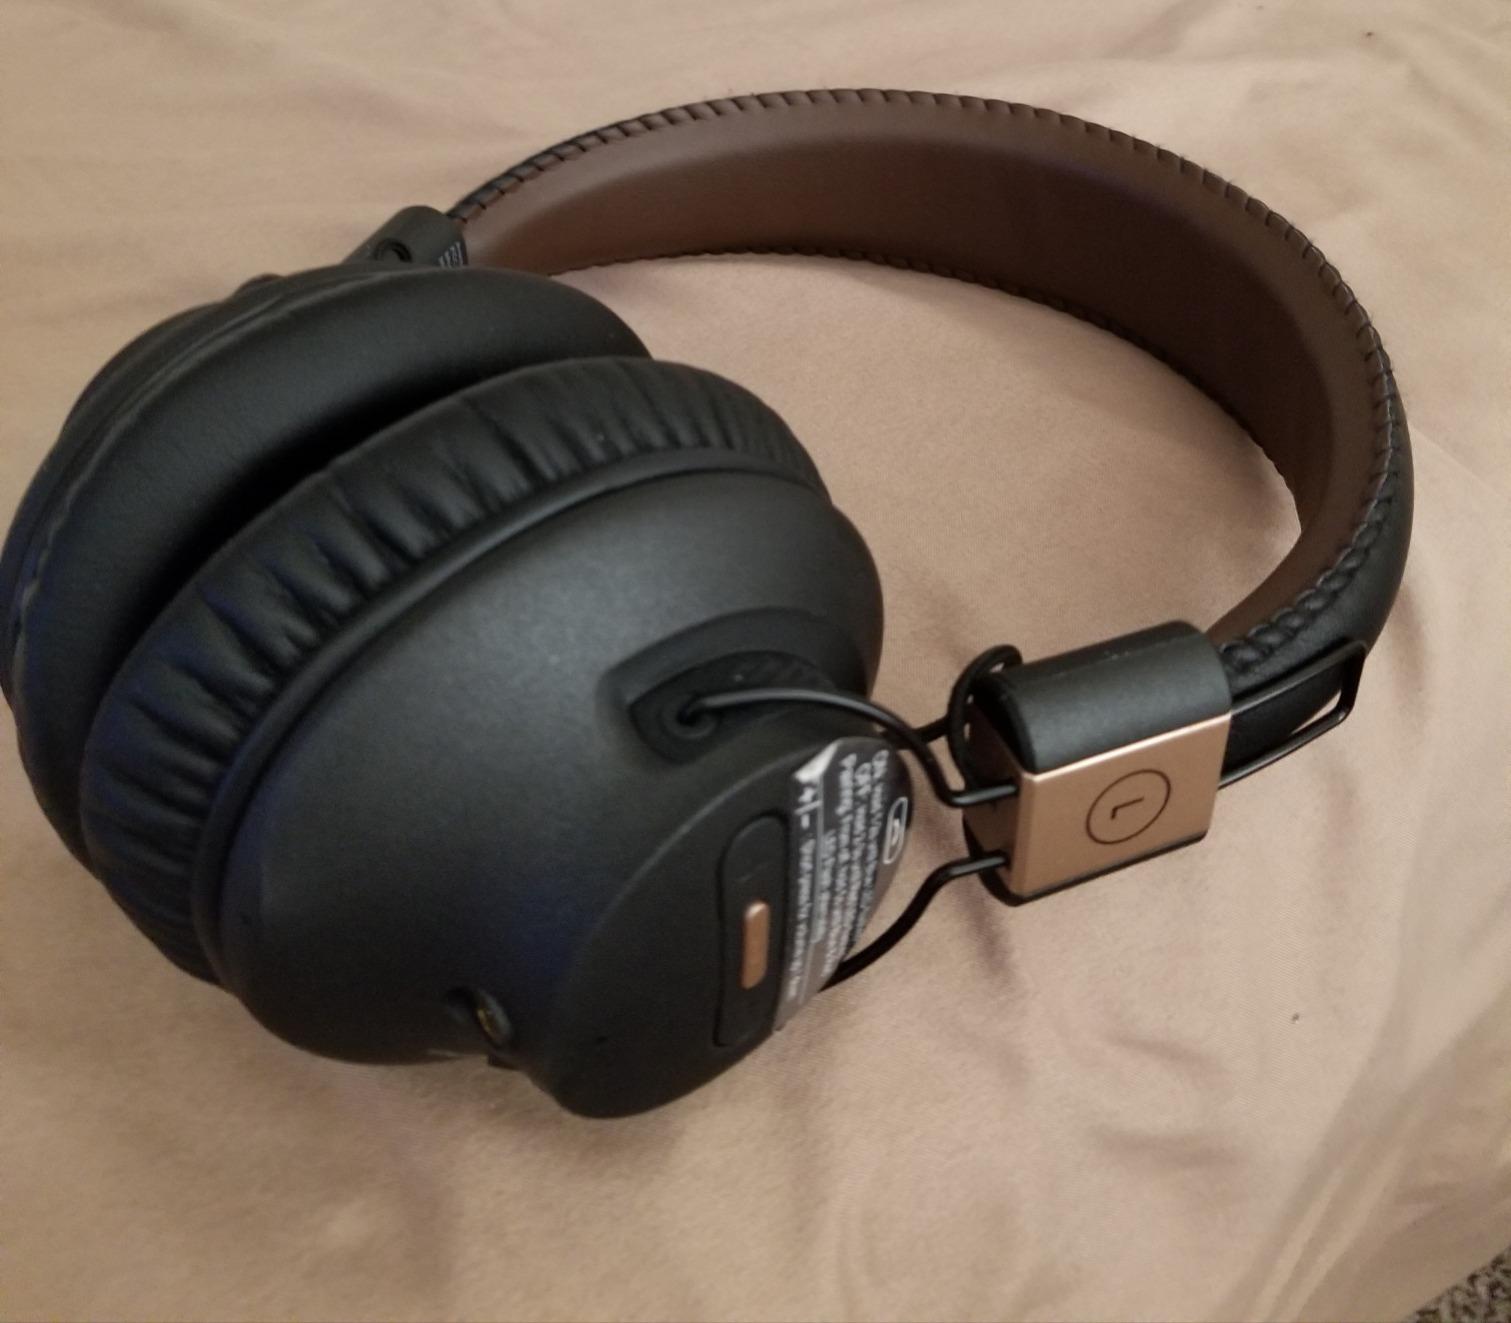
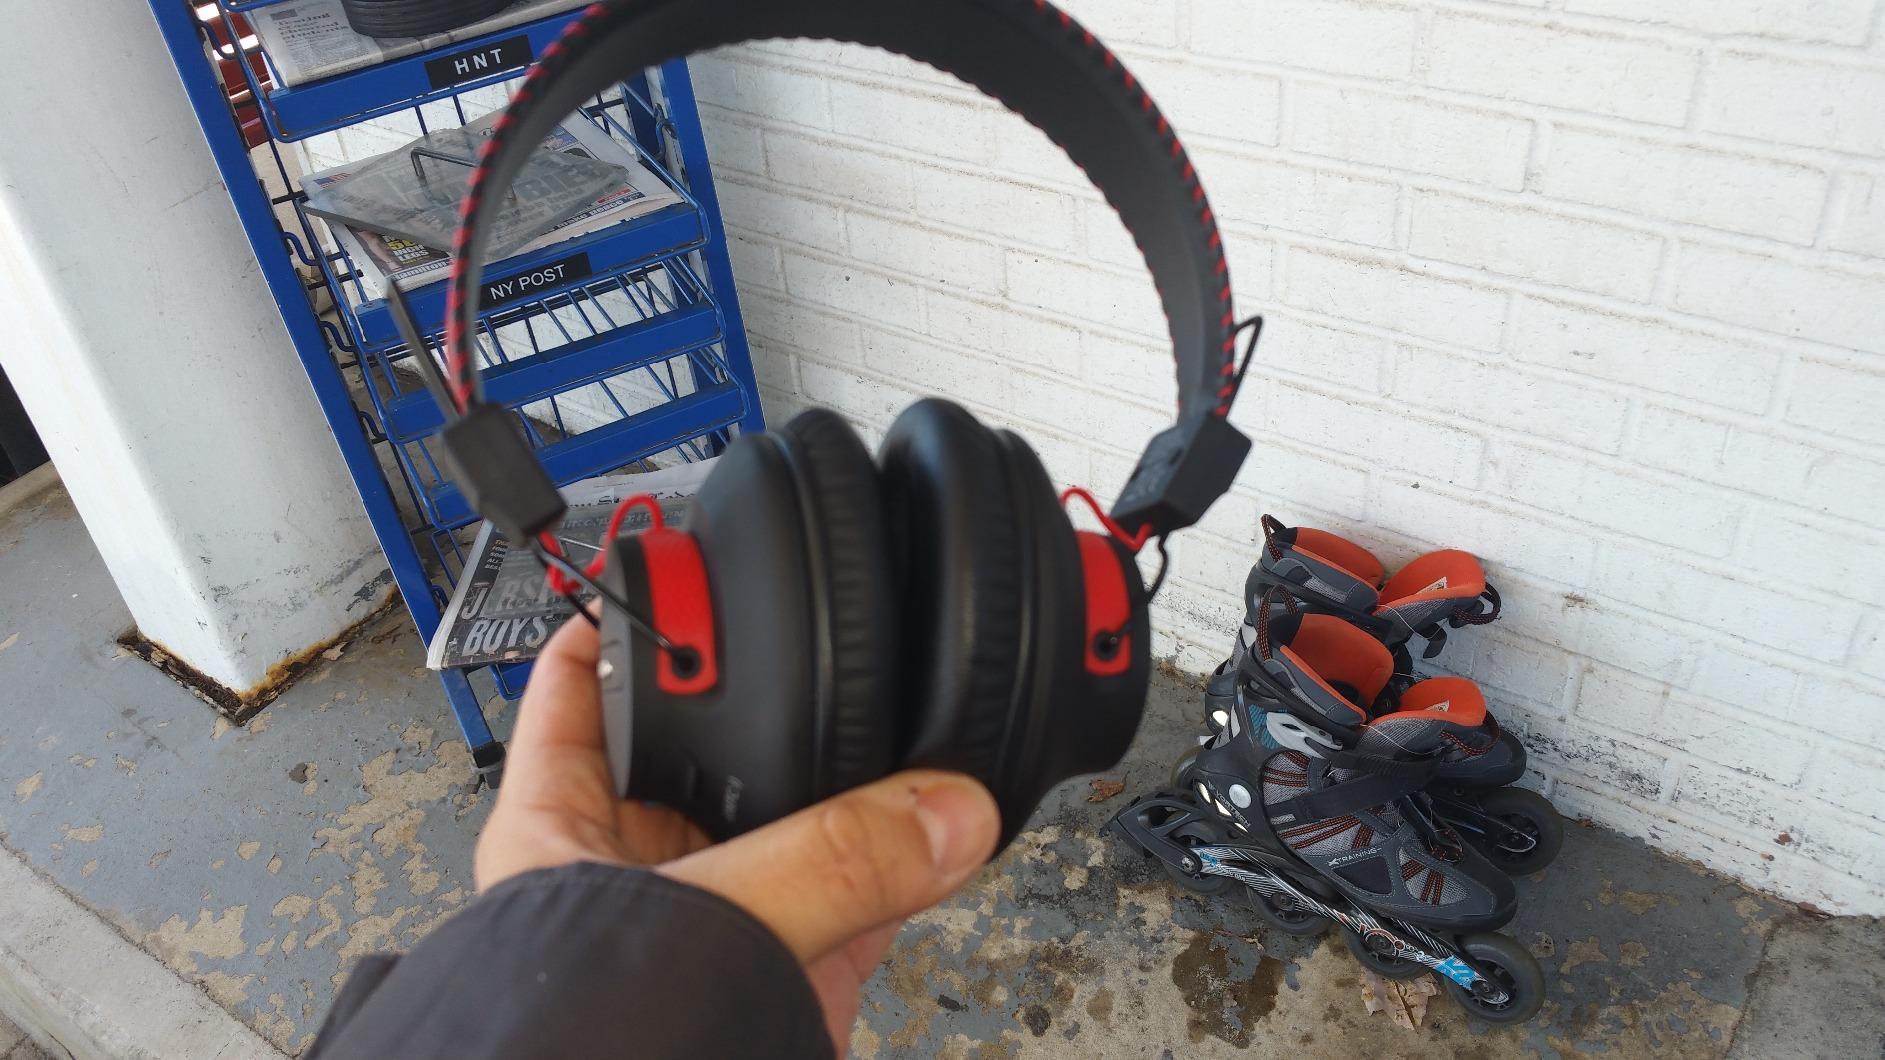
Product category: headphones
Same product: no